Wildwood Crest, New Jersey

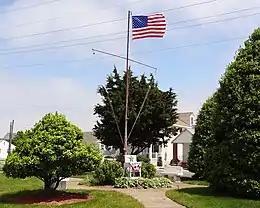
The Battle of Turtle Gut Inlet memorial in Wildwood Crest to the seamen and officers of the Brigantine "Nancy"

According to the United States Census Bureau, the borough had a total area of 1.48 square miles (3.84 km), including 1.30 square miles (3.36 km) of land and 0.19 square miles (0.48 km) of water (12.50%).